Dharmavaram, Sri Sathya Sai district

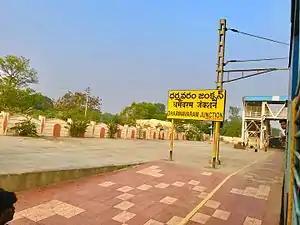
Dharmavaram Railway Station

The Andhra Pradesh State Road Transport Corporation operates bus services from Dharmavaram bus station. Dharmavaram Junction railway station is a major railway station located on the Guntakal–Bangalore section and the Dharmavaram–Pakala branch line. There are two trains starting from this station to Vijayawada and Machilipatnam